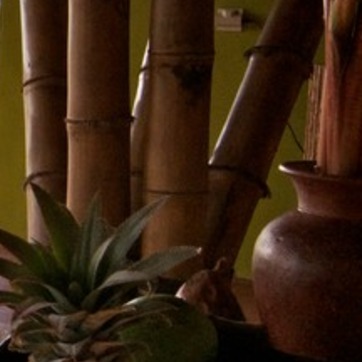
Material: foliage